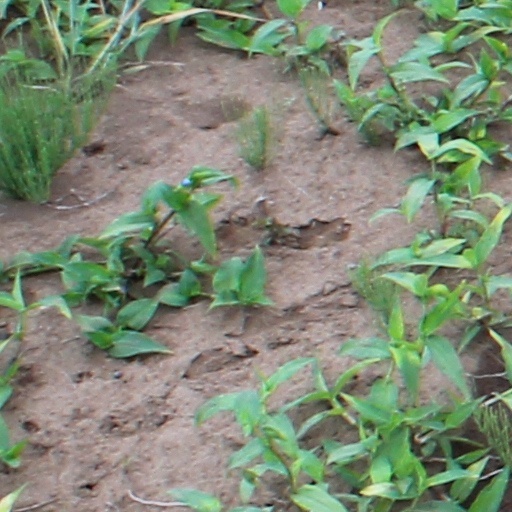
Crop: wheat